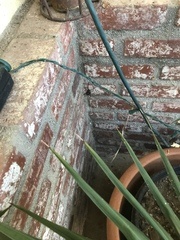
Species: Lactrodectus_hesperus